Stalking the Night Fantastic

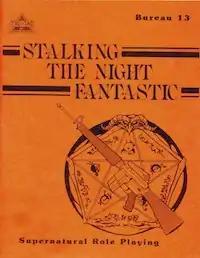
1st edition cover

Stalking the Night Fantastic is a supernatural horror role-playing game published by Tri-Tac Inc. in 1983. Several editions of the game were published before it was revised as re-published as "Bureau 13".